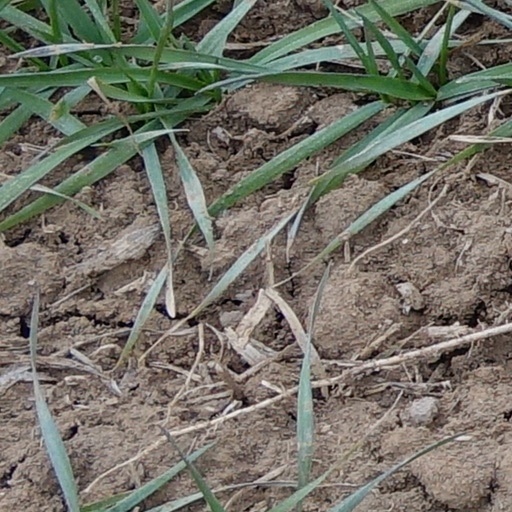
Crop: wheat